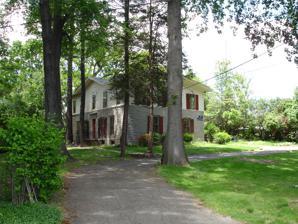
Building: Banta-Coe House
Country: United States of America
Year built: 1700
Historic house in New Jersey, United States United States historic place Banta-Coe House U.S. National Register of Historic Places New Jersey Register of Historic Places The Banta-Coe House in the spring of 2006 Location 884 Lone Pine Lane, Teaneck, New Jersey Coordinates 40°53′41″N 74°1′51″W / 40.89472°N 74.03083°W / 40.89472; -74.03083 Area 0.1 acres (0.040 ha) Built c. 1700 Architectural style Colonial, Dutch Colonial NRHP reference No. 83001460 NJRHP No. 172 Significant dates Added to NRHP January 10, 1983 Designated NJRHP November 3, 1980 The Banta-Coe House is a Dutch colonial-style historic home located on Lone Pine Lane in Teaneck , Bergen County , New Jersey , United States, overlooking the Hackensack River on the campus of Fairleigh Dickinson University . Dating back to the early 18th century, it is one of the oldest remaining colonial-era homes in New Jersey . From the time the house was originally constructed until its purchase by FDU, the home was owned by a sequence of four families. The Banta family owned the house during the 18th century and it was sold to the Coe family in the early 19th century. The Coe family owned the house for most of the 19th century, during which time they renovated the house and added a second story. The house was purchased by the Hampton family in 1940 who resided in the home until it was acquired by FDU in 1993, as its campus was enlarged further south of New Jersey Route 4 along the Hackensack River. When it was acquired by FDU the house had many original features, including hand-hewn wooden floors, though portions of the house had been updated in the 1960s. Plans were made in 2000 by FDU to create an environmental resource center in the house, which would be used to document the historic pollution of the Hackensack River and to document its cleanup and recovery. In 2006, FDU made plans to renovate the home, with possible uses for the home including use as a site for the university's historical archives of New Jersey on the upper level, while the lower level could be used for exhibition space. $30,000 was raised towards the renovation by the university, which was hoping to obtain a 3:2 matching grant from Bergen County . The house was added the National Register of Historic Places as Building #83001460 as of January 10, 1983, and was added to the New Jersey Register of Historic Places as #172 on November 3, 1980, as part of a "Thematic Nomination of Early Stone Houses of Bergen County". See also National Register of Historic Places listings in Bergen County, New Jersey References